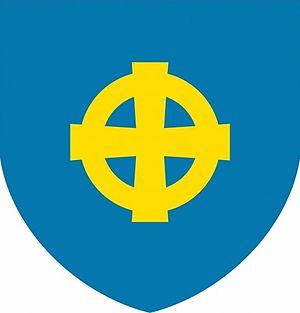
La commune de Vormsi est une municipalité rurale d'Estonie située dans le Comté de Lääne. Elle s'étend sur une superficie de 92,93 km² et a 342 habitants.